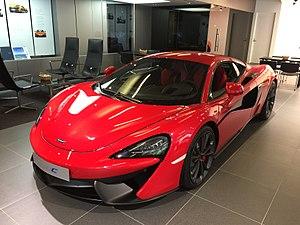
La 570S est une supercar produite par le constructeur automobile britannique McLaren depuis 2015.